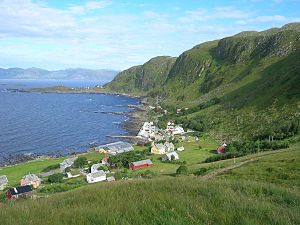
Rundafjorden
Landsbyen Goksøyr yderst i Rundafjorden  Selve fjorden ligger bag pynten, og  Hareidlandet ses i baggrunden
Landsbyen Goksøyr yderst i Rundafjorden Selve fjorden ligger bag pynten, og Hareidlandet ses i baggrunden
Rundafjorden er en fjord i Herøy kommune på Sunnmøre i Møre og Romsdal fylke i Norge. Den ligger mellem øerne Runde i vest og Hareidlandet i øst. Fjorden går fra Grasøyene i nord, til Leinøya i Herøy og Vattøya i Ulstein kommune i syd. Fra Rundesundet i vest til Flø på Hareidlandet i øst er fjorden 9 kilometer lang.